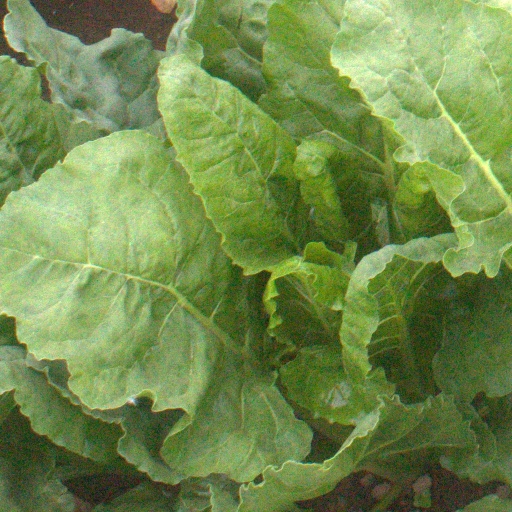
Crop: sugar beet